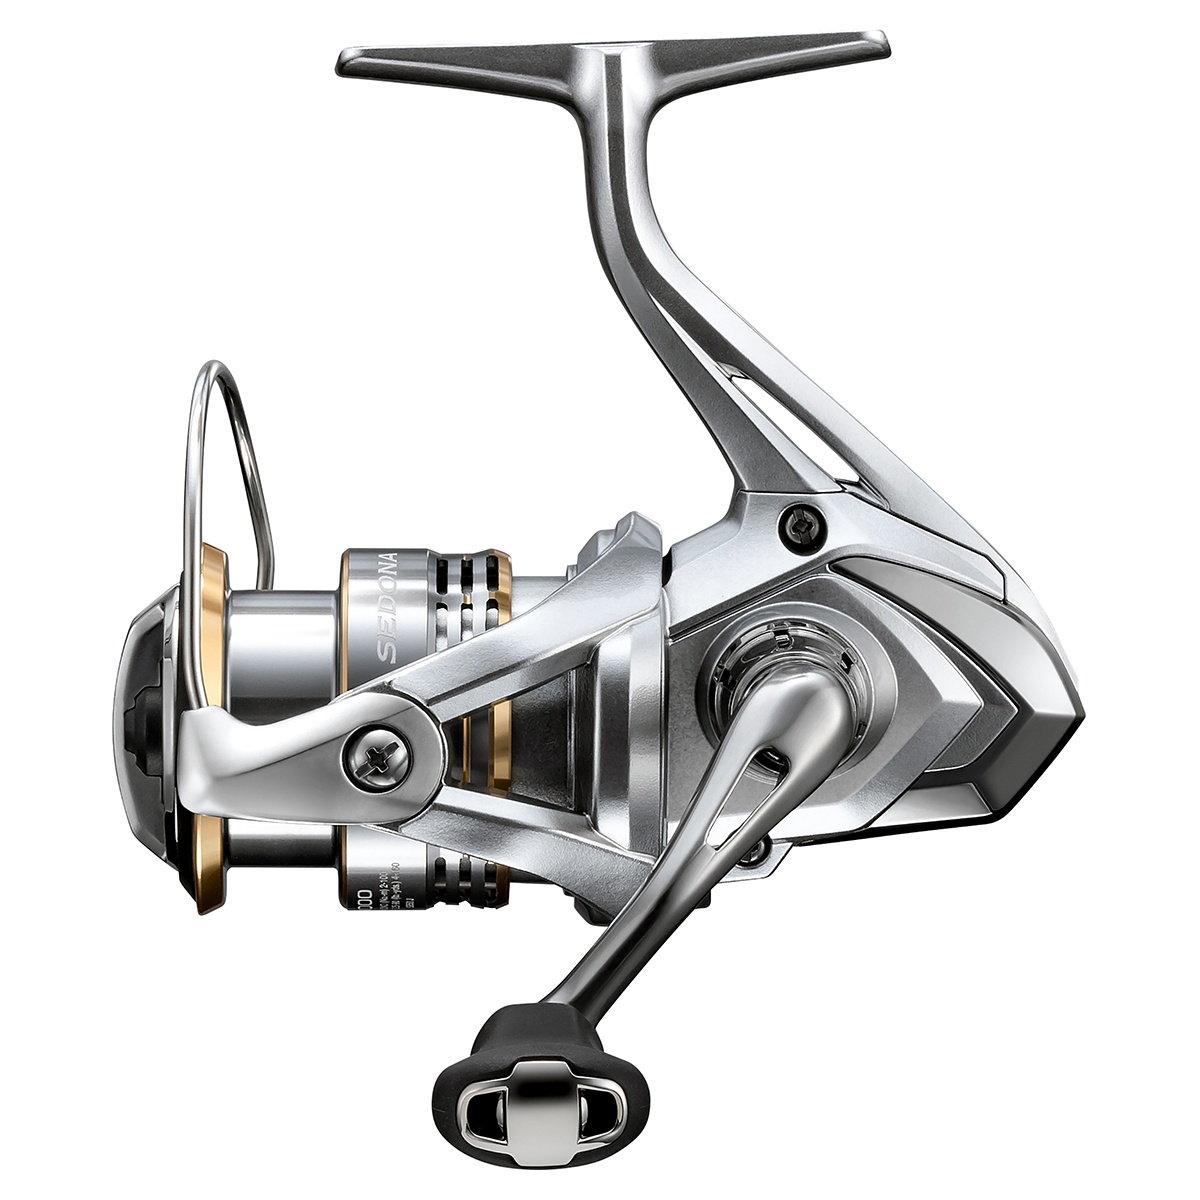
Sedona FJ
Brand: Shimano
Détails article : > Modèle 1000 : Poids : 215 g Ratio : 5.0:1 Récupération par tour de manivelle : 66 cm Roulements : 3+1 Frein max : 3 kg > Modèle 2000S HG : Poids : 215 g Ratio : 6.0:1 Récupération par tour de manivelle : 79 cm Roulements : 3+1 Frein max : 3 kg > Modèle 2500 HG : Poids : 240 g Ratio : 6.2 Récupération par tour de manivelle : 91 cm Roulements : 3+1
Category: Sporting Goods > Outdoor Recreation > Fishing > Fishing Reels > Spinning Fishing Reels